2009 Swiss minaret referendum

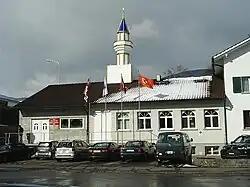
Minaret at the mosque of the local Turkish cultural association in Wangen bei Olten, the initial motivation for the popular initiative.

In a referendum on 29 November 2009, the amendment, which needed a double majority to pass, was approved by 57.5% (1 534 054 citizens) of the voters and by 19½ cantons out of 23. Geneva, Vaud and Neuchâtel, all of which are French-speaking cantons, voted against the ban (59.7%, 53.1% and 50.9% respectively). The canton of Basel-City, which has half a cantonal vote and the largest Muslim community of Switzerland, also rejected the ban by 51.6%. The voter turnout was 53.4%.